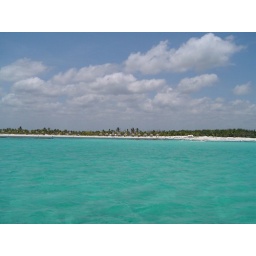
This beach has the clearest water in Mexico. It was wonderful!